Rosa 'Cécile Brünner'

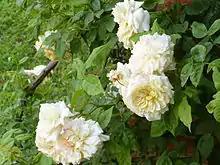
'Climbing Cécile Brünner', Hosp 1894

Several sports of 'Cécile Brünner' were introduced, including climbing forms ('Mlle Cécile Brünner Cl.' discovered by Franz P. Hosp of Riverside, California in 1894 and 'Cécile Brünner Cl.' discovered by Richard Ardagh in Australia in 1904), a dwarf white-flowered form ('White Cécile Brünner', introduced by Fraque in 1909), and deeper pink variants (e.g. 'Mme Jules Thibaud'). The climbing sports normally grow 6 m tall and 3 m wide, but can reach a height of up to 10 m. Their flowers strongly resemble those of 'Cécile Brünner', and appear in a single flush in early summer with a few scattered later blooms. The climber tolerates half shade and can develop some globose, orange hips.